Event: Nepal Earthquake
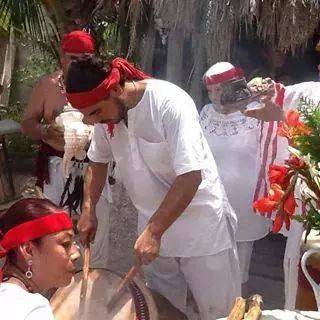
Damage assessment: no_damage